Plane mirror

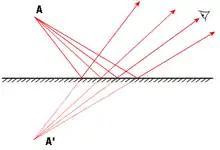
A ray diagram for a plane mirror. The incident light rays from the object create an apparent mirror image for the observer.

A plane mirror is made using some highly reflecting and polished surface such as a silver or aluminium surface in a process called silvering. After silvering, a thin layer of red lead oxide is applied at the back of the mirror. The reflecting surface reflects most of the light striking it as long as the surface remains uncontaminated by tarnishing or oxidation. Most modern plane mirrors are designed with a thin piece of plate glass that protects and strengthens the mirror surface and helps prevent tarnishing. Historically, mirrors were simply flat pieces of polished copper, obsidian, brass, or a precious metal. Mirrors made from liquid also exist, as the elements gallium and mercury are both highly reflective in their liquid state.